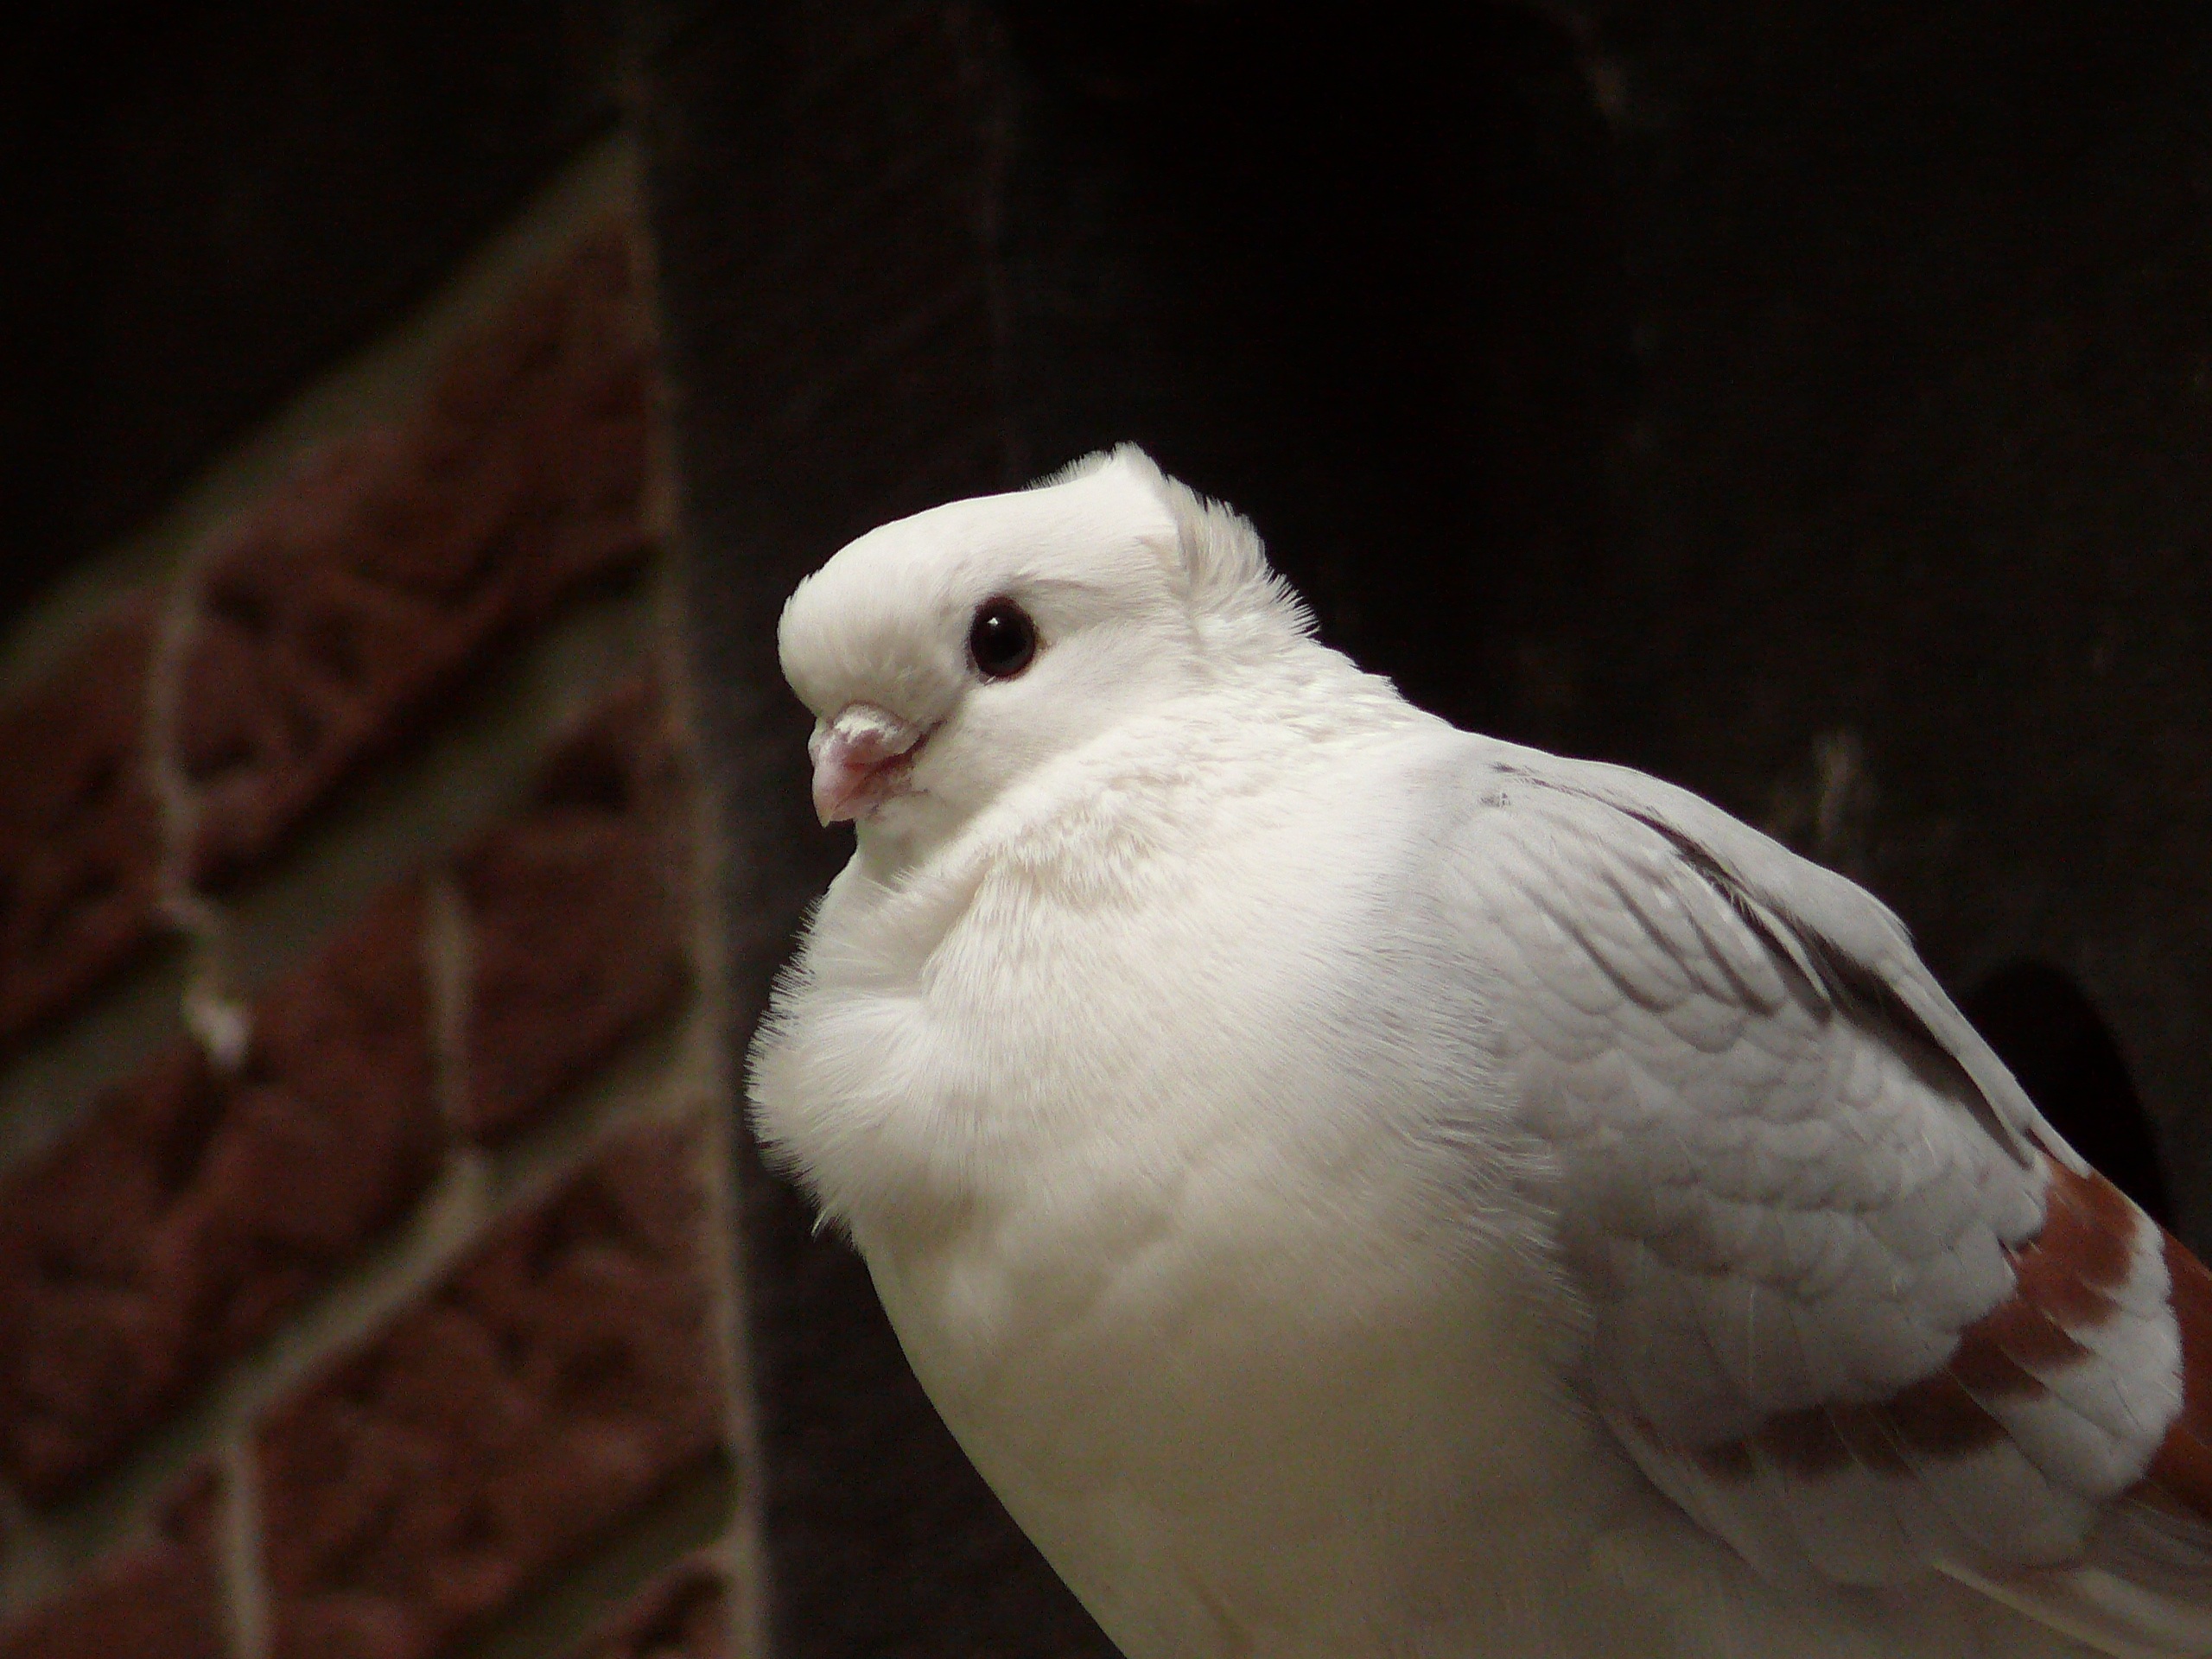
nature, bird, wing, white, wall, wildlife, beak, feather, fauna, close up, dove, vertebrate, parrot, parakeet, city pigeon, cockatoo, fluffed up, pigeons and doves, common pet parakeet